Low emission buses in London

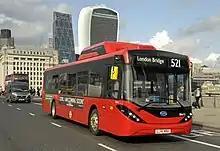

The New Routemaster double-decker was specified and constructed to a hybrid design. The bus was designed to be 40% more fuel-efficient than conventional diesel buses, and 15% more than London hybrid buses already in operation, reducing nitrogen oxide emissions by 40% and particulate matter by 33% compared with diesel buses. The first eight vehicles entered service with Arriva London on route 38 in February 2012. By 2018, a total of 1,000 New Routemasters were in service. However, the buses have suffered from problems with their battery systems with some operating solely as diesel vehicles, and in total 200 buses will have power units replaced under warranty.